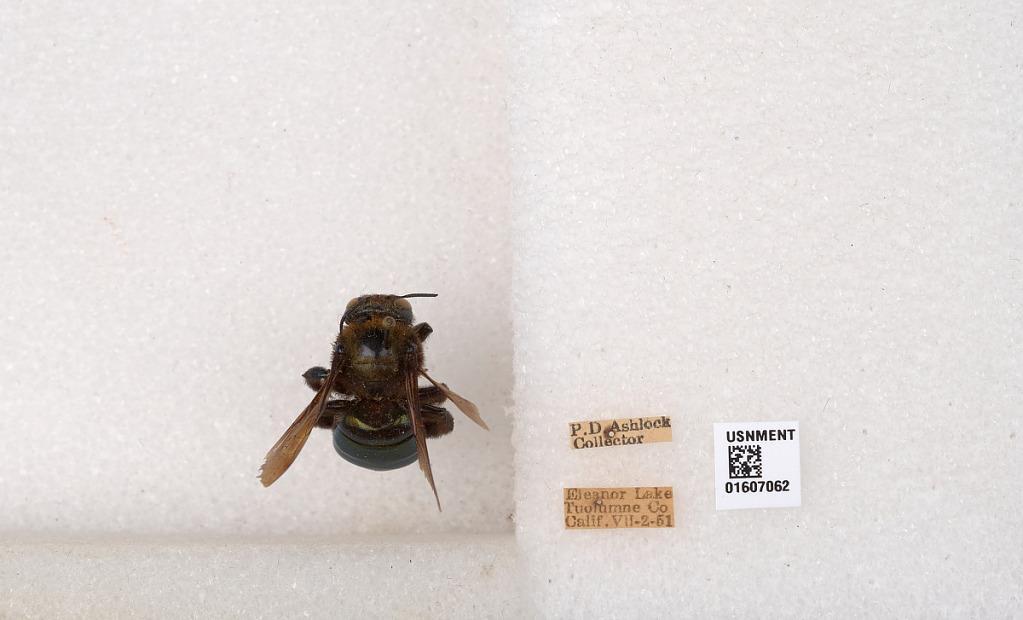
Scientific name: Xylocopa (Xylocopoides) californica californica Cresson
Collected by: P. Ashlock
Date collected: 1951-7-2
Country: United States
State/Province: California
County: Tuolumne
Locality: Eleanor Lake
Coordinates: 37.9861, -119.858